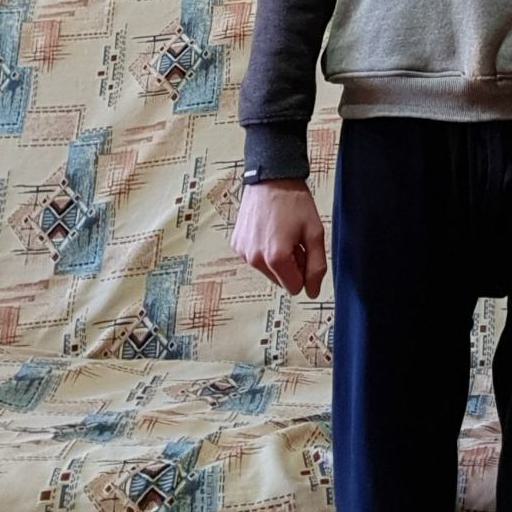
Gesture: no_gesture